Finsterwalder Funfex

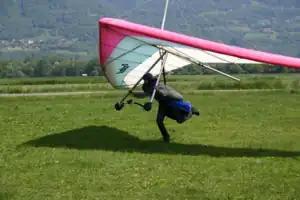

The Finsterwalder Funfex is a German high-wing, single-place, hang glider, designed and produced by Finsterwalder.